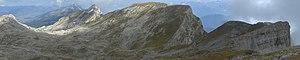
photo du vallon du clot d'aspres
Le réseau du Clot d'Aspres est un ensemble de conduits souterrains situés majoritairement sous le vallon du Clot d'Aspres qui appartient à la commune de Villard-de-Lans dans le Nord du Vercors, en Isère. Ce vaste réseau karstique se compose de 42 kilomètres de galeries s'étageant sur 1 066 mètres de dénivelé, entre le point le plus haut et le point le plus bas.
Villard-de-Lans [vilaʁ.də.lɑ̃] est une commune française située, géographiquement dans le massif du Vercors, administrativement dans le département de l'Isère, en région Auvergne-Rhône-Alpes et, autrefois rattachée à l'ancienne province du Dauphiné.